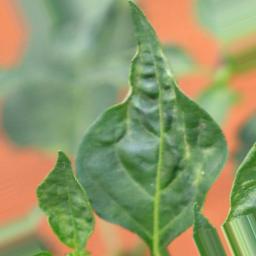
Label: mites_and_trips